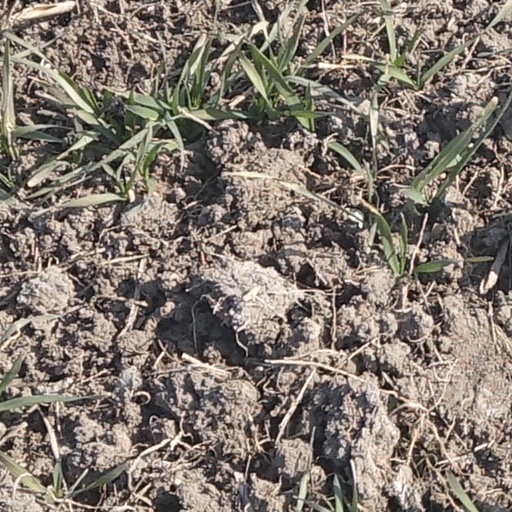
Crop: wheat